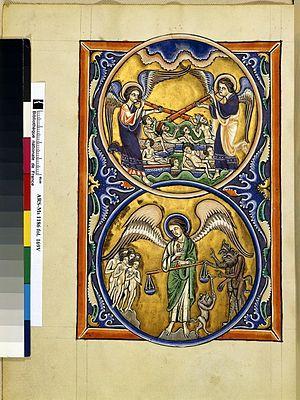
La résurrection des morts et la pesée des âmes.